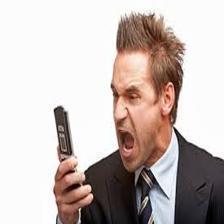
Image emotion (VAD): valence: -0.8, arousal: 0.4, dominance: -0.8
Candidate emotion words:
loving — valence: 0.896, arousal: 0.224, dominance: 0.272
melancholic — valence: -0.638, arousal: -0.388, dominance: -0.446
yielding — valence: -0.02, arousal: 0.286, dominance: -0.112
scared — valence: -0.708, arousal: 0.656, dominance: -0.63
Best matching emotion: scared